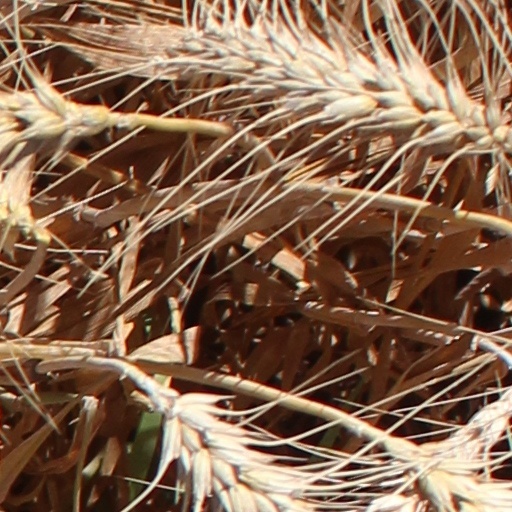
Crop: wheat